Nuclear organization

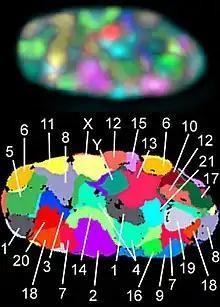
The 23 human chromosome territories during prometaphase in fibroblast cells

The last level of organization concerns the distinct positioning of individual chromosomes within the nucleus. The region occupied by a chromosome is called a chromosome territory (CT). Among eukaryotes, CTs have several common properties. First, although chromosomal locations are not the same across cells within a population, there is some preference among individual chromosomes for particular regions. For example, large, gene-poor chromosomes are commonly located on the periphery near the nuclear lamina while smaller, gene-rich chromosomes group closer to the center of the nucleus. Second, individual chromosome preference is variable among different cell types. For example, the X-chromosome has shown to localize to the periphery more often in liver cells than in kidney cells. Another conserved property of chromosome territories is that homologous chromosomes tend to be far apart from one another during cell interphase. The final characteristic is that the position of individual chromosomes during each cell cycle stays relatively the same until the start of mitosis. The mechanisms and reasons behind chromosome territory characteristics is still unknown and further experimentation is needed.